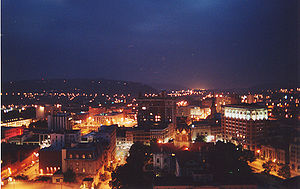
Binghamton
Binghamton er en by i den amerikanske delstat New York med et areal på 28,6 kvadratkilometer og en befolkning på cirka 48.000 indbyggere. Byen ligger cirka 90 km syd for Syracuse cirka 10 km nord for grænsen til delstaten Pennsylvania. Afstanden til New York City er 222 km eller 286 km med bil.